Nick Cordero

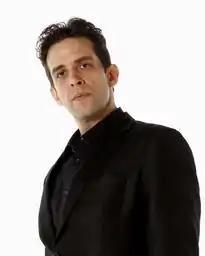
Cordero in 2014

Nicholas Eduardo Alberto Cordero (September 17, 1978 – July 5, 2020) was a Canadian actor and singer. He was nominated for the Tony Award for Best Featured Actor in a Musical for his role as Cheech in the 2014 Broadway musical "Bullets Over Broadway" and was twice nominated for Drama Desk Awards. His career also included television and film roles.